García de Medrano y Álvarez de los Ríos

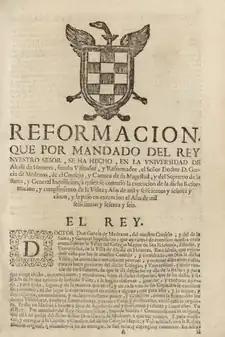
Decree of Philip IV empowering García de Medrano to implement the 1666 reform of the "Colegio Mayor de San Ildefonso".

Their ancestral estate is situated in San Gregorio, approximately seven kilometers from La Rubia in the province of Soria. In 1677, García de Medrano added a new construction or renovation to the Castle of San Gregorio, commemorated in stone above the entrance.